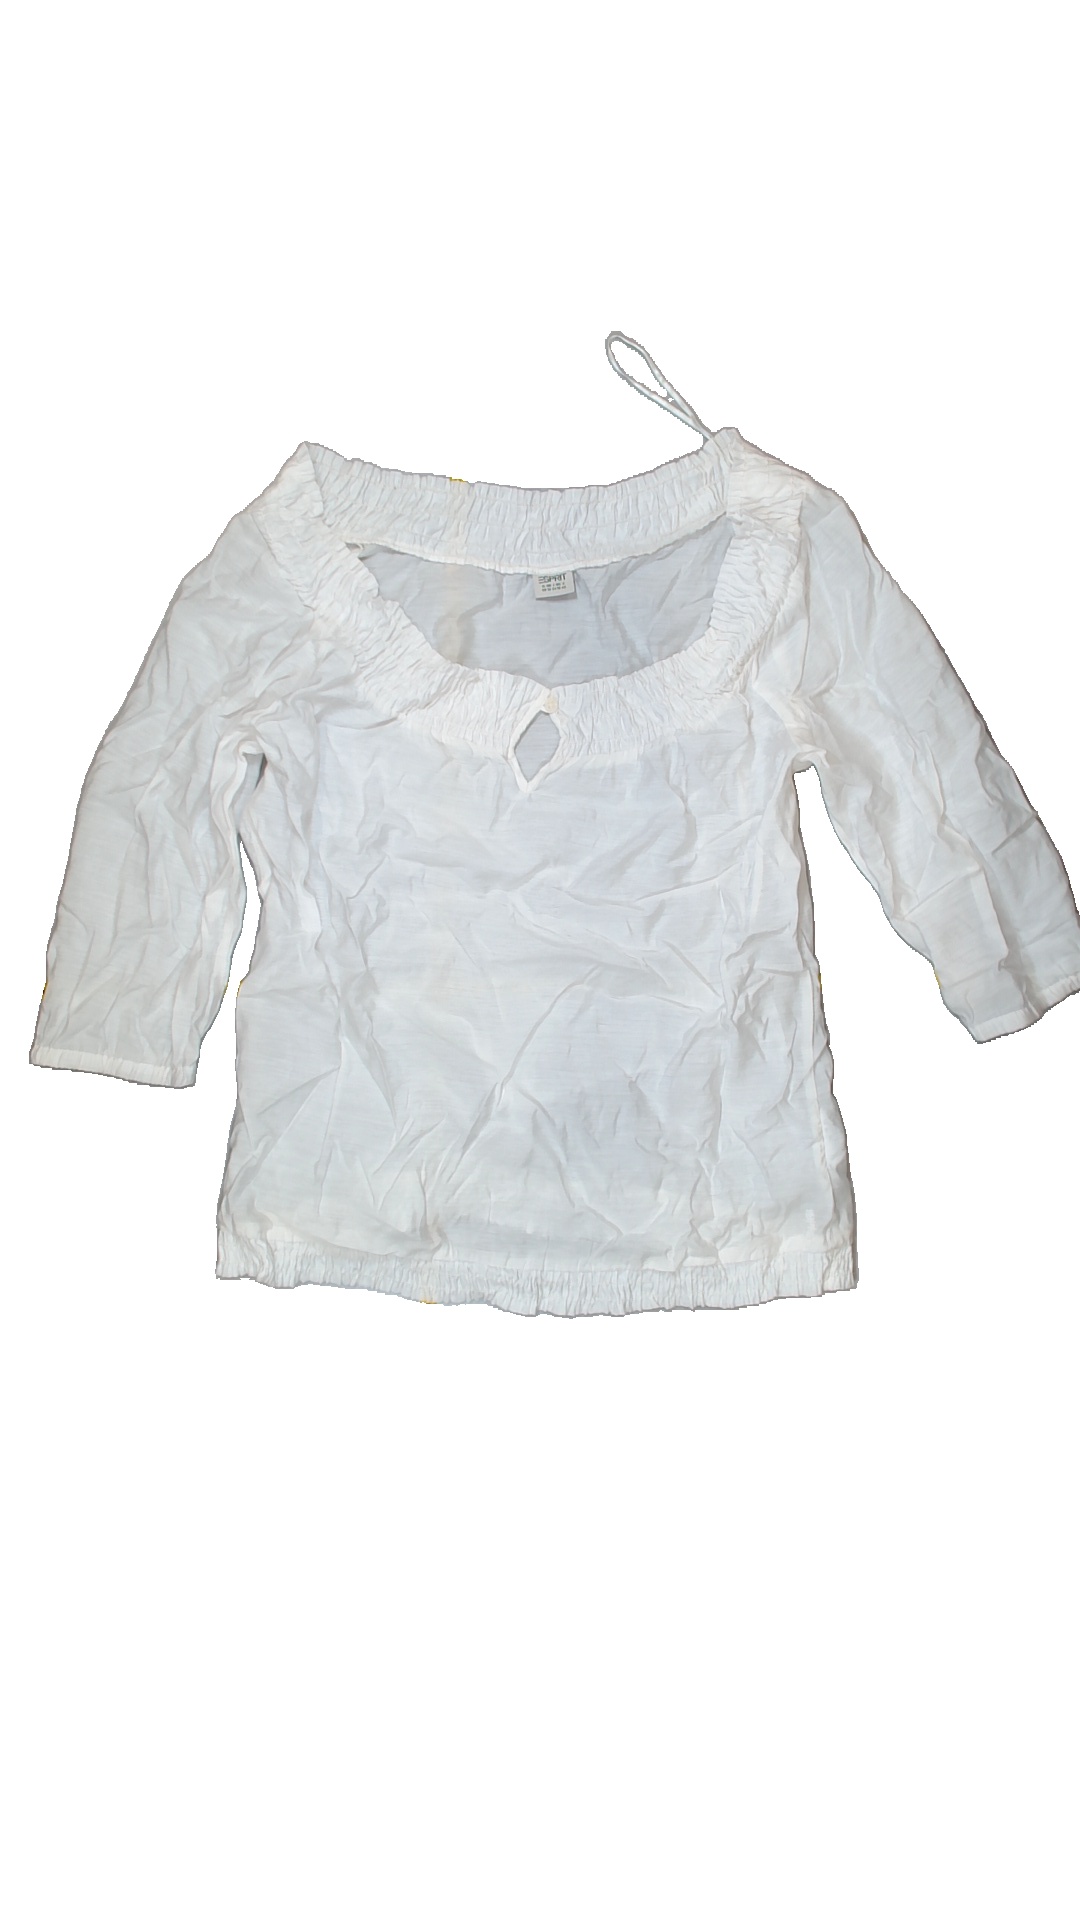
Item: Blouse (Ladies)
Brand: Esprit
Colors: White
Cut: Loose
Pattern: Plain
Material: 79% Visc 21% Nylo
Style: No trend
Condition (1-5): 3
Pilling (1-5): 5
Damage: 0
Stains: Yes
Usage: Export
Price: <50